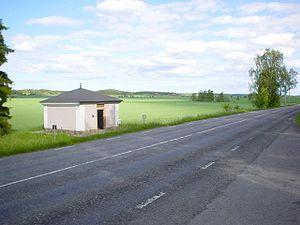
Les Pierres de Mora, est un lieu historique situé à Östunavägen le territoire de la commune de Knivsta, en Suède, où les rois de Suède étaient élus jusqu'en 1457. Il s'agit d'un ensemble de pierres — aujourd'hui détruit — sur lesquelles le roi élu était acclamé par l'assemblée, le nouveau roi se tenant sur la pierre principale, la Pierre de Mora. L'origine de cette tradition est inconnue.